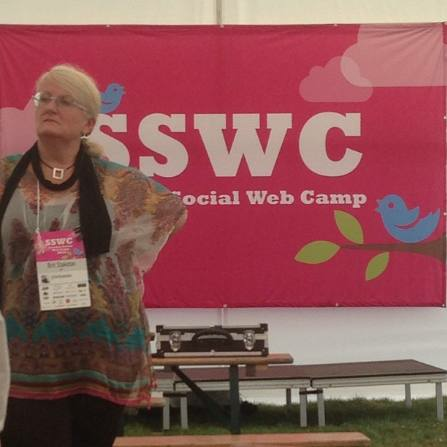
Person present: Yes